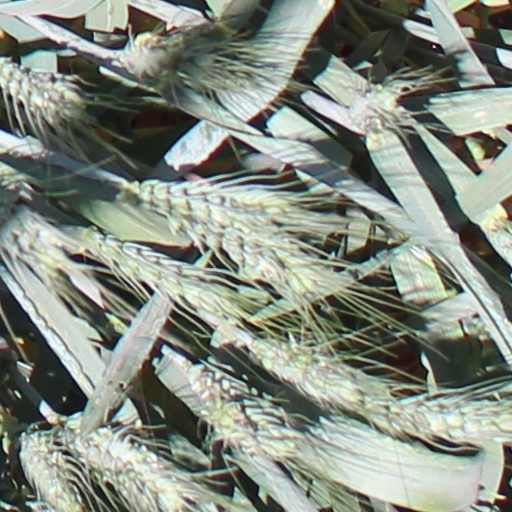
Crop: wheat